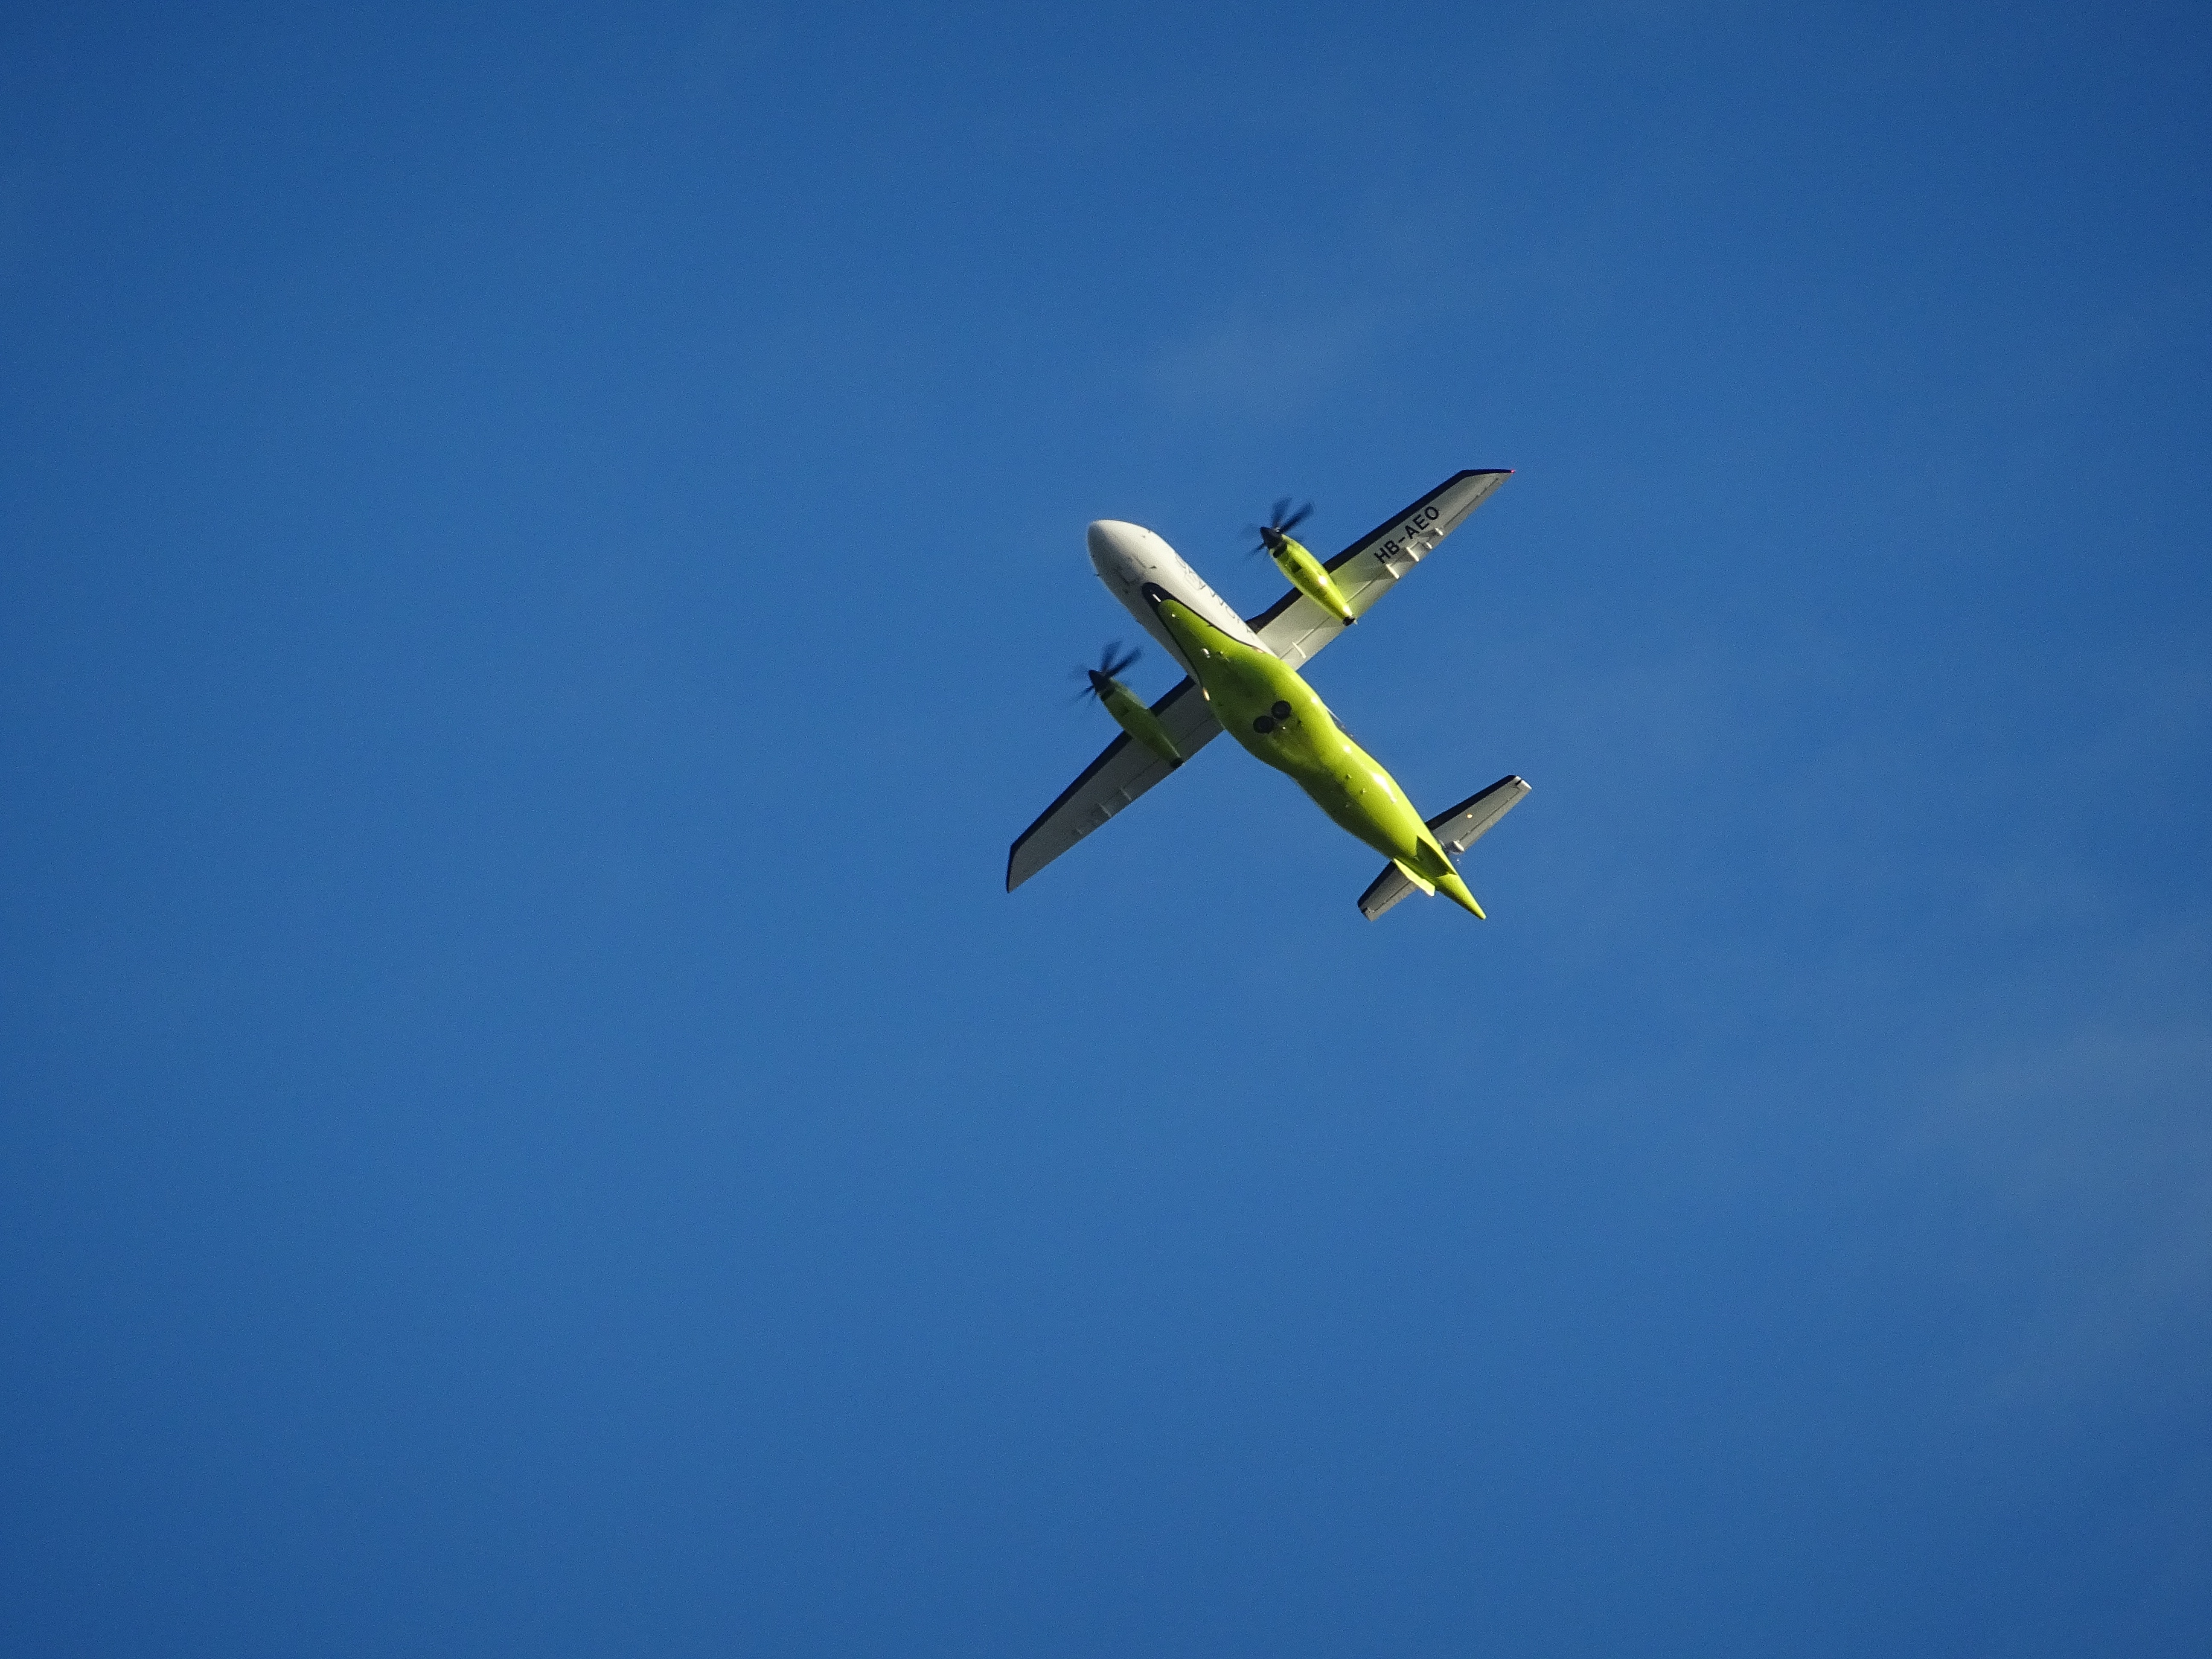
wing, sky, air, fly, airplane, aircraft, vehicle, airline, aviation, flight, glide, blue, freedom, green energy, blue sky, rotor, propeller, flyer, propeller plane, air show, air force, above the clouds, aerobatics, monoplane, air travel, atmosphere of earth, general aviation